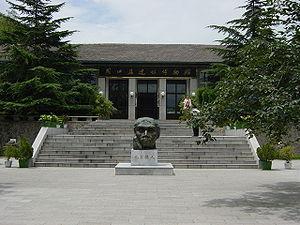
Pékin /pe.kɛ̃/, ou Beijing, est la capitale de la République populaire de Chine. Située dans le Nord-Est du pays, la municipalité de Pékin, d'une superficie de 16 800 km², est entourée par la province du Hebei ainsi que la municipalité de Tianjin. Pékin est considérée comme le centre politique et culturel de la Chine, tandis que Hong Kong et Shanghai dominent au niveau économique.